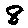
Label: 8